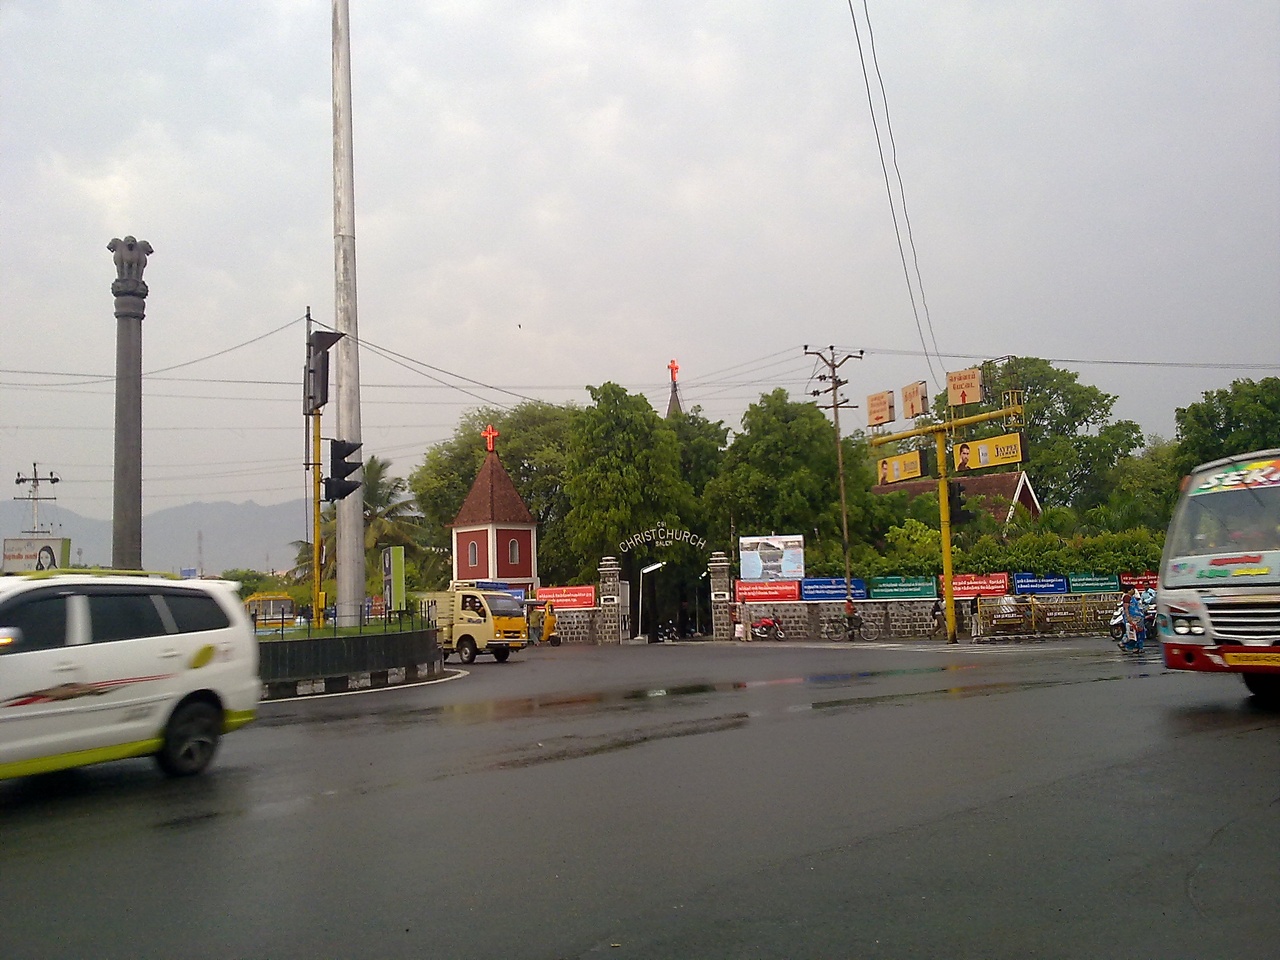
Shevapet, Salem, Tamil Nadu, India